ABC Supply Stadium

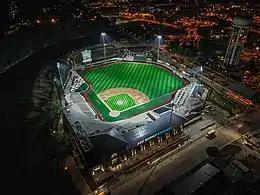
ABC Supply Stadium on Opening Night

ABC Supply Stadium is a baseball park in Beloit, Wisconsin. It is primarily to be used for baseball, and is the home field of the Beloit Sky Carp, the Midwest League affiliate of the Miami Marlins. It replaced Harry C. Pohlman Field as the home for the Sky Carp beginning on August 3, 2021. ABC Supply holds the naming rights to the stadium, although the terms and length of the deal have not been disclosed. ABC Supply is owned by Hendricks Properties, the primary developer of the stadium. The Sky Carp started the 2021 season at Pohlman Field before moving to the new ballpark. The first game at ABC Supply Stadium was August 3, 2021, against the Wisconsin Timber Rattlers.